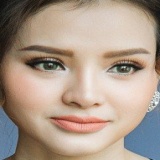
ca sĩ Phương Trinh Jolie